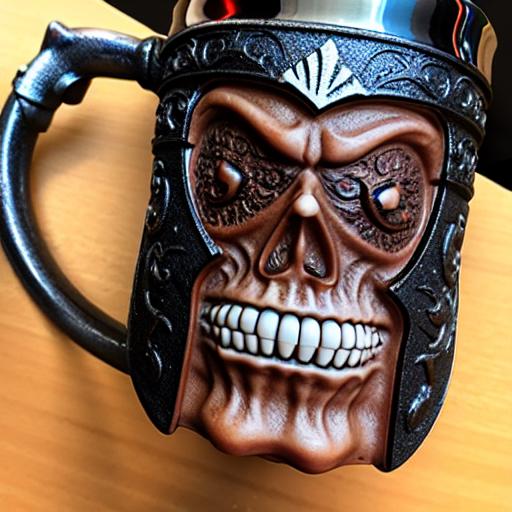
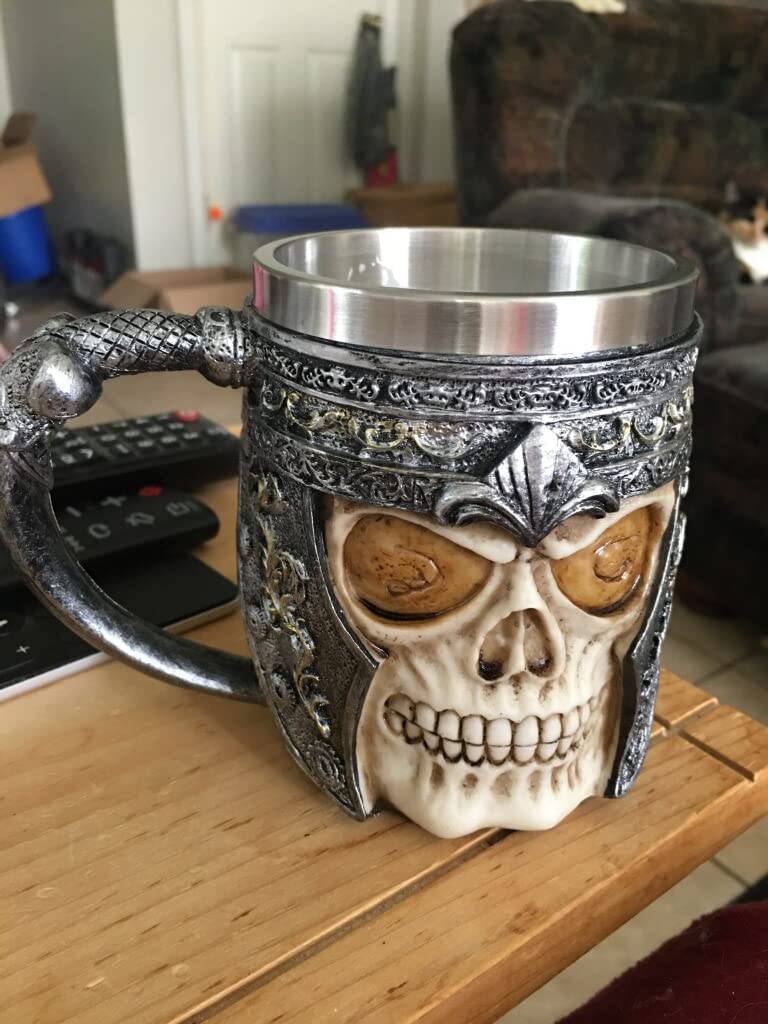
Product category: items_mug
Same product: no